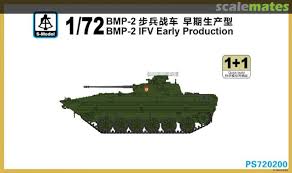
Label: BMP